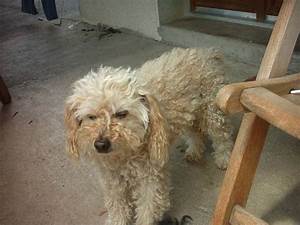
Label: cane